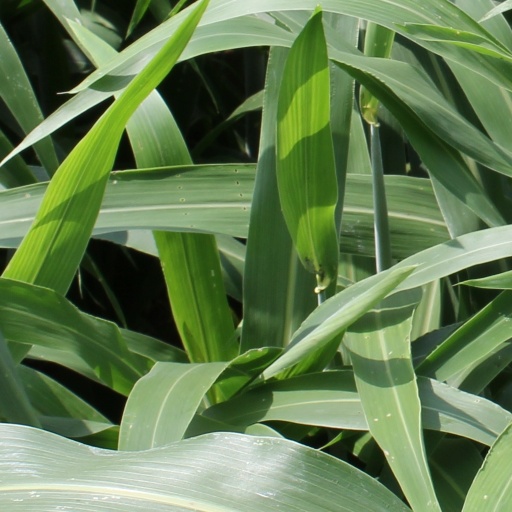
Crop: sorghum